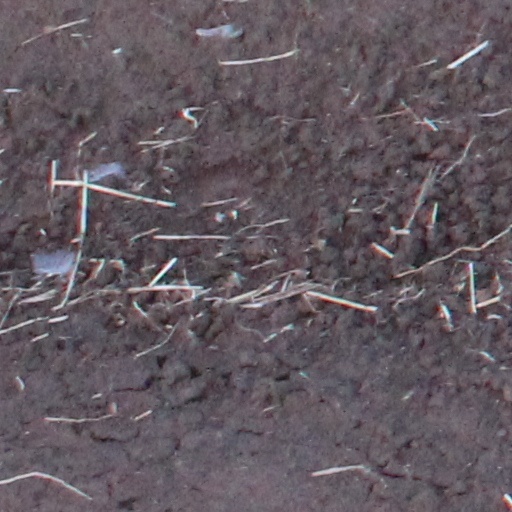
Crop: wheat